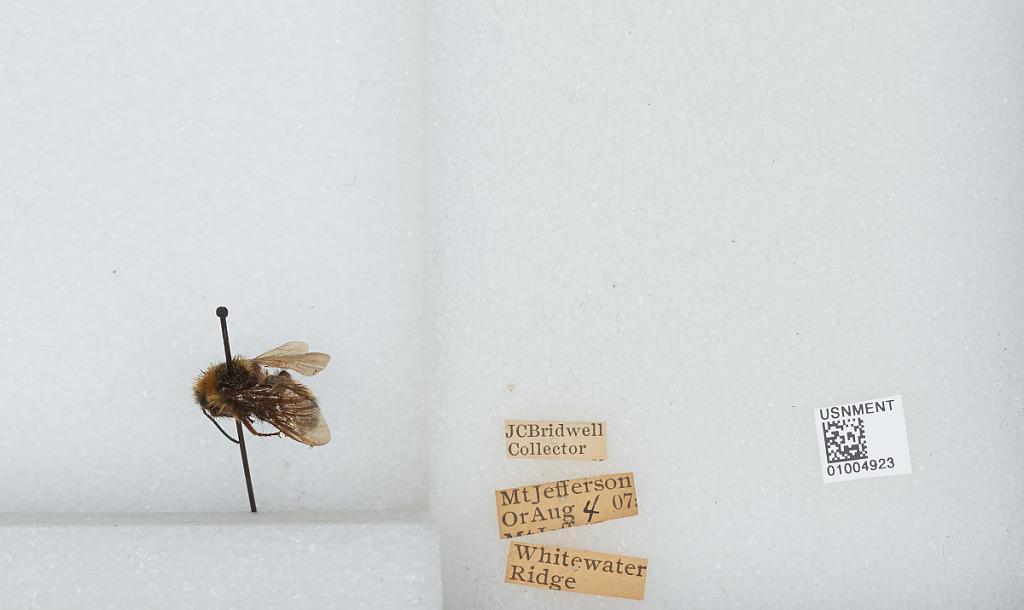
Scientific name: Bombus (Fervidobombus) fervidus fervidus (Fabricius)
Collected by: J. Bridwell
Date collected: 1907-8-4
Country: United States
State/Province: Oregon
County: Linn
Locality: Mount Jefferson, Whitewater Ridge
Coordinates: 44.6742, -121.799